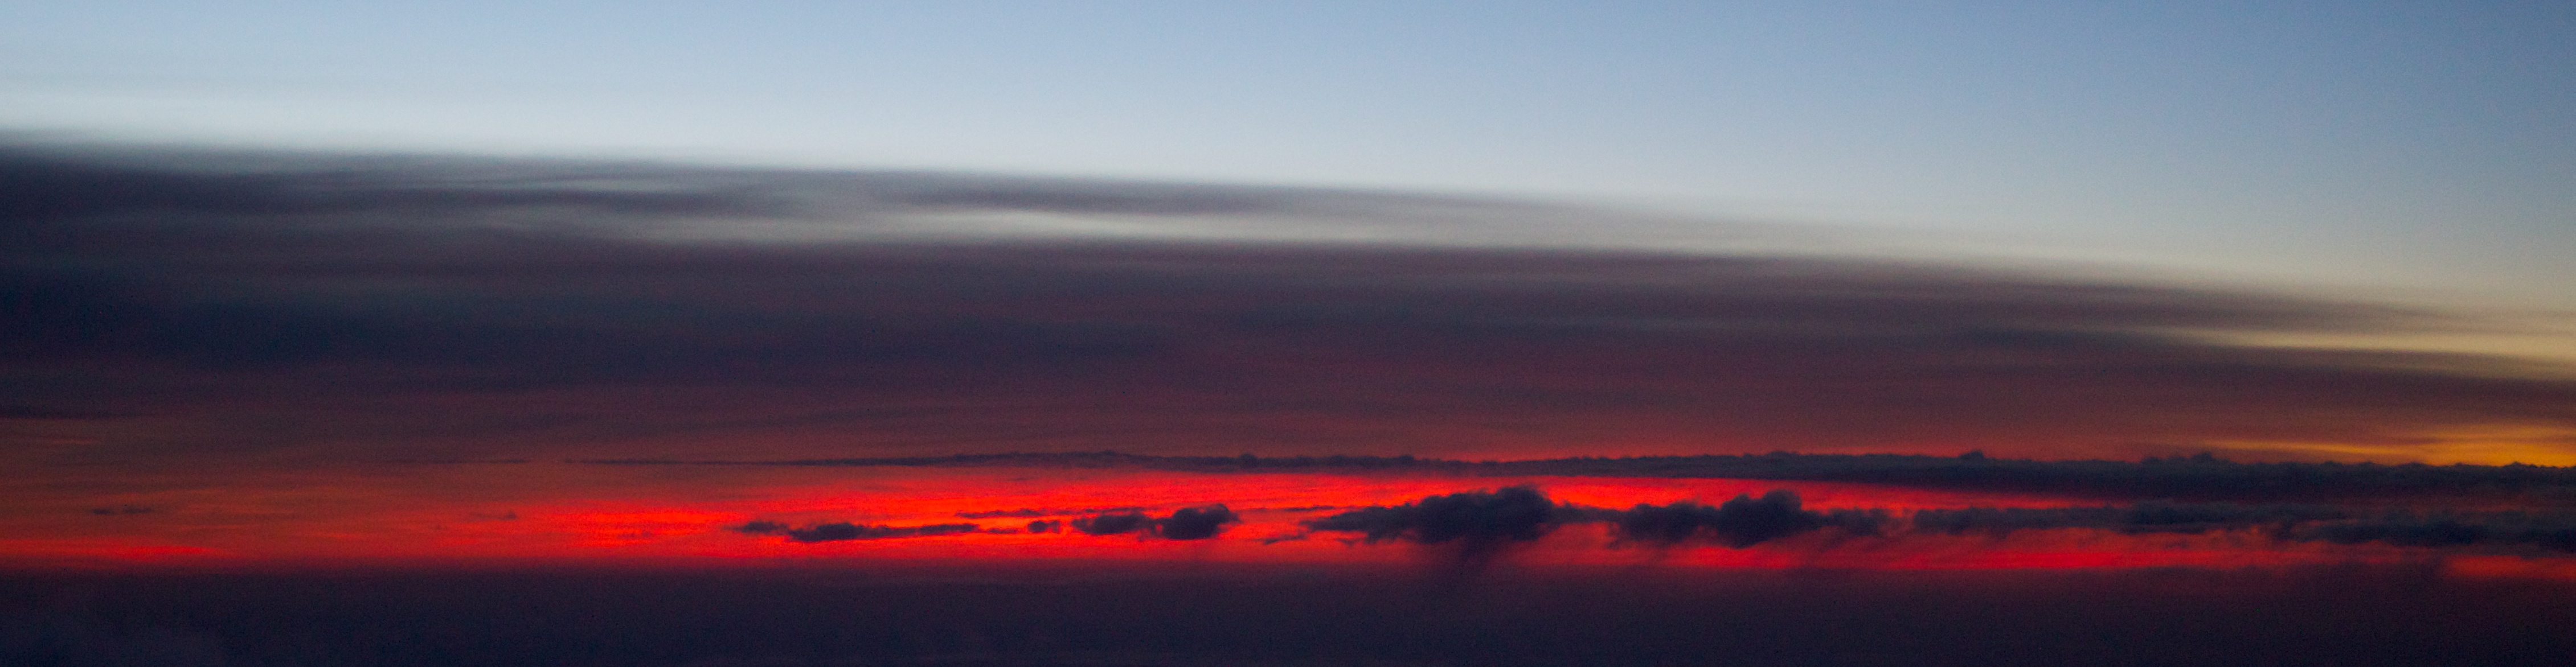
sea, ocean, horizon, cloud, sky, sunrise, sunset, sunlight, morning, dawn, atmosphere, dusk, evening, reflection, odyssey, afterglow, atmospheric phenomenon, red sky at morning